Bibliothèque littéraire Jacques-Doucet

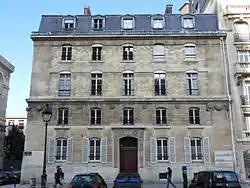

The Bibliothèque littéraire Jacques-Doucet is a public library in Paris, France. It was established in 1929 upon the death of fashion designer Jacques Doucet.